Hide & Dance!

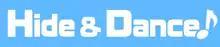
The game's logo, which using an eighth note at the end of its title, rather than an exclamation point.

Hide & Dance!, originally released on mobile as Behind You!!, is a 2016 rhythm game developed and published by hap inc. for iOS and Android devices on March 18, 2016. The game was later ported to Nintendo Switch and PlayStation 4 by Kemco in late 2020. Designed and programmed by the founder of hap inc., Yuusaku Ishimoto, the game sees the player playing as a girl who attempts to dance in her room without being caught by her mother.